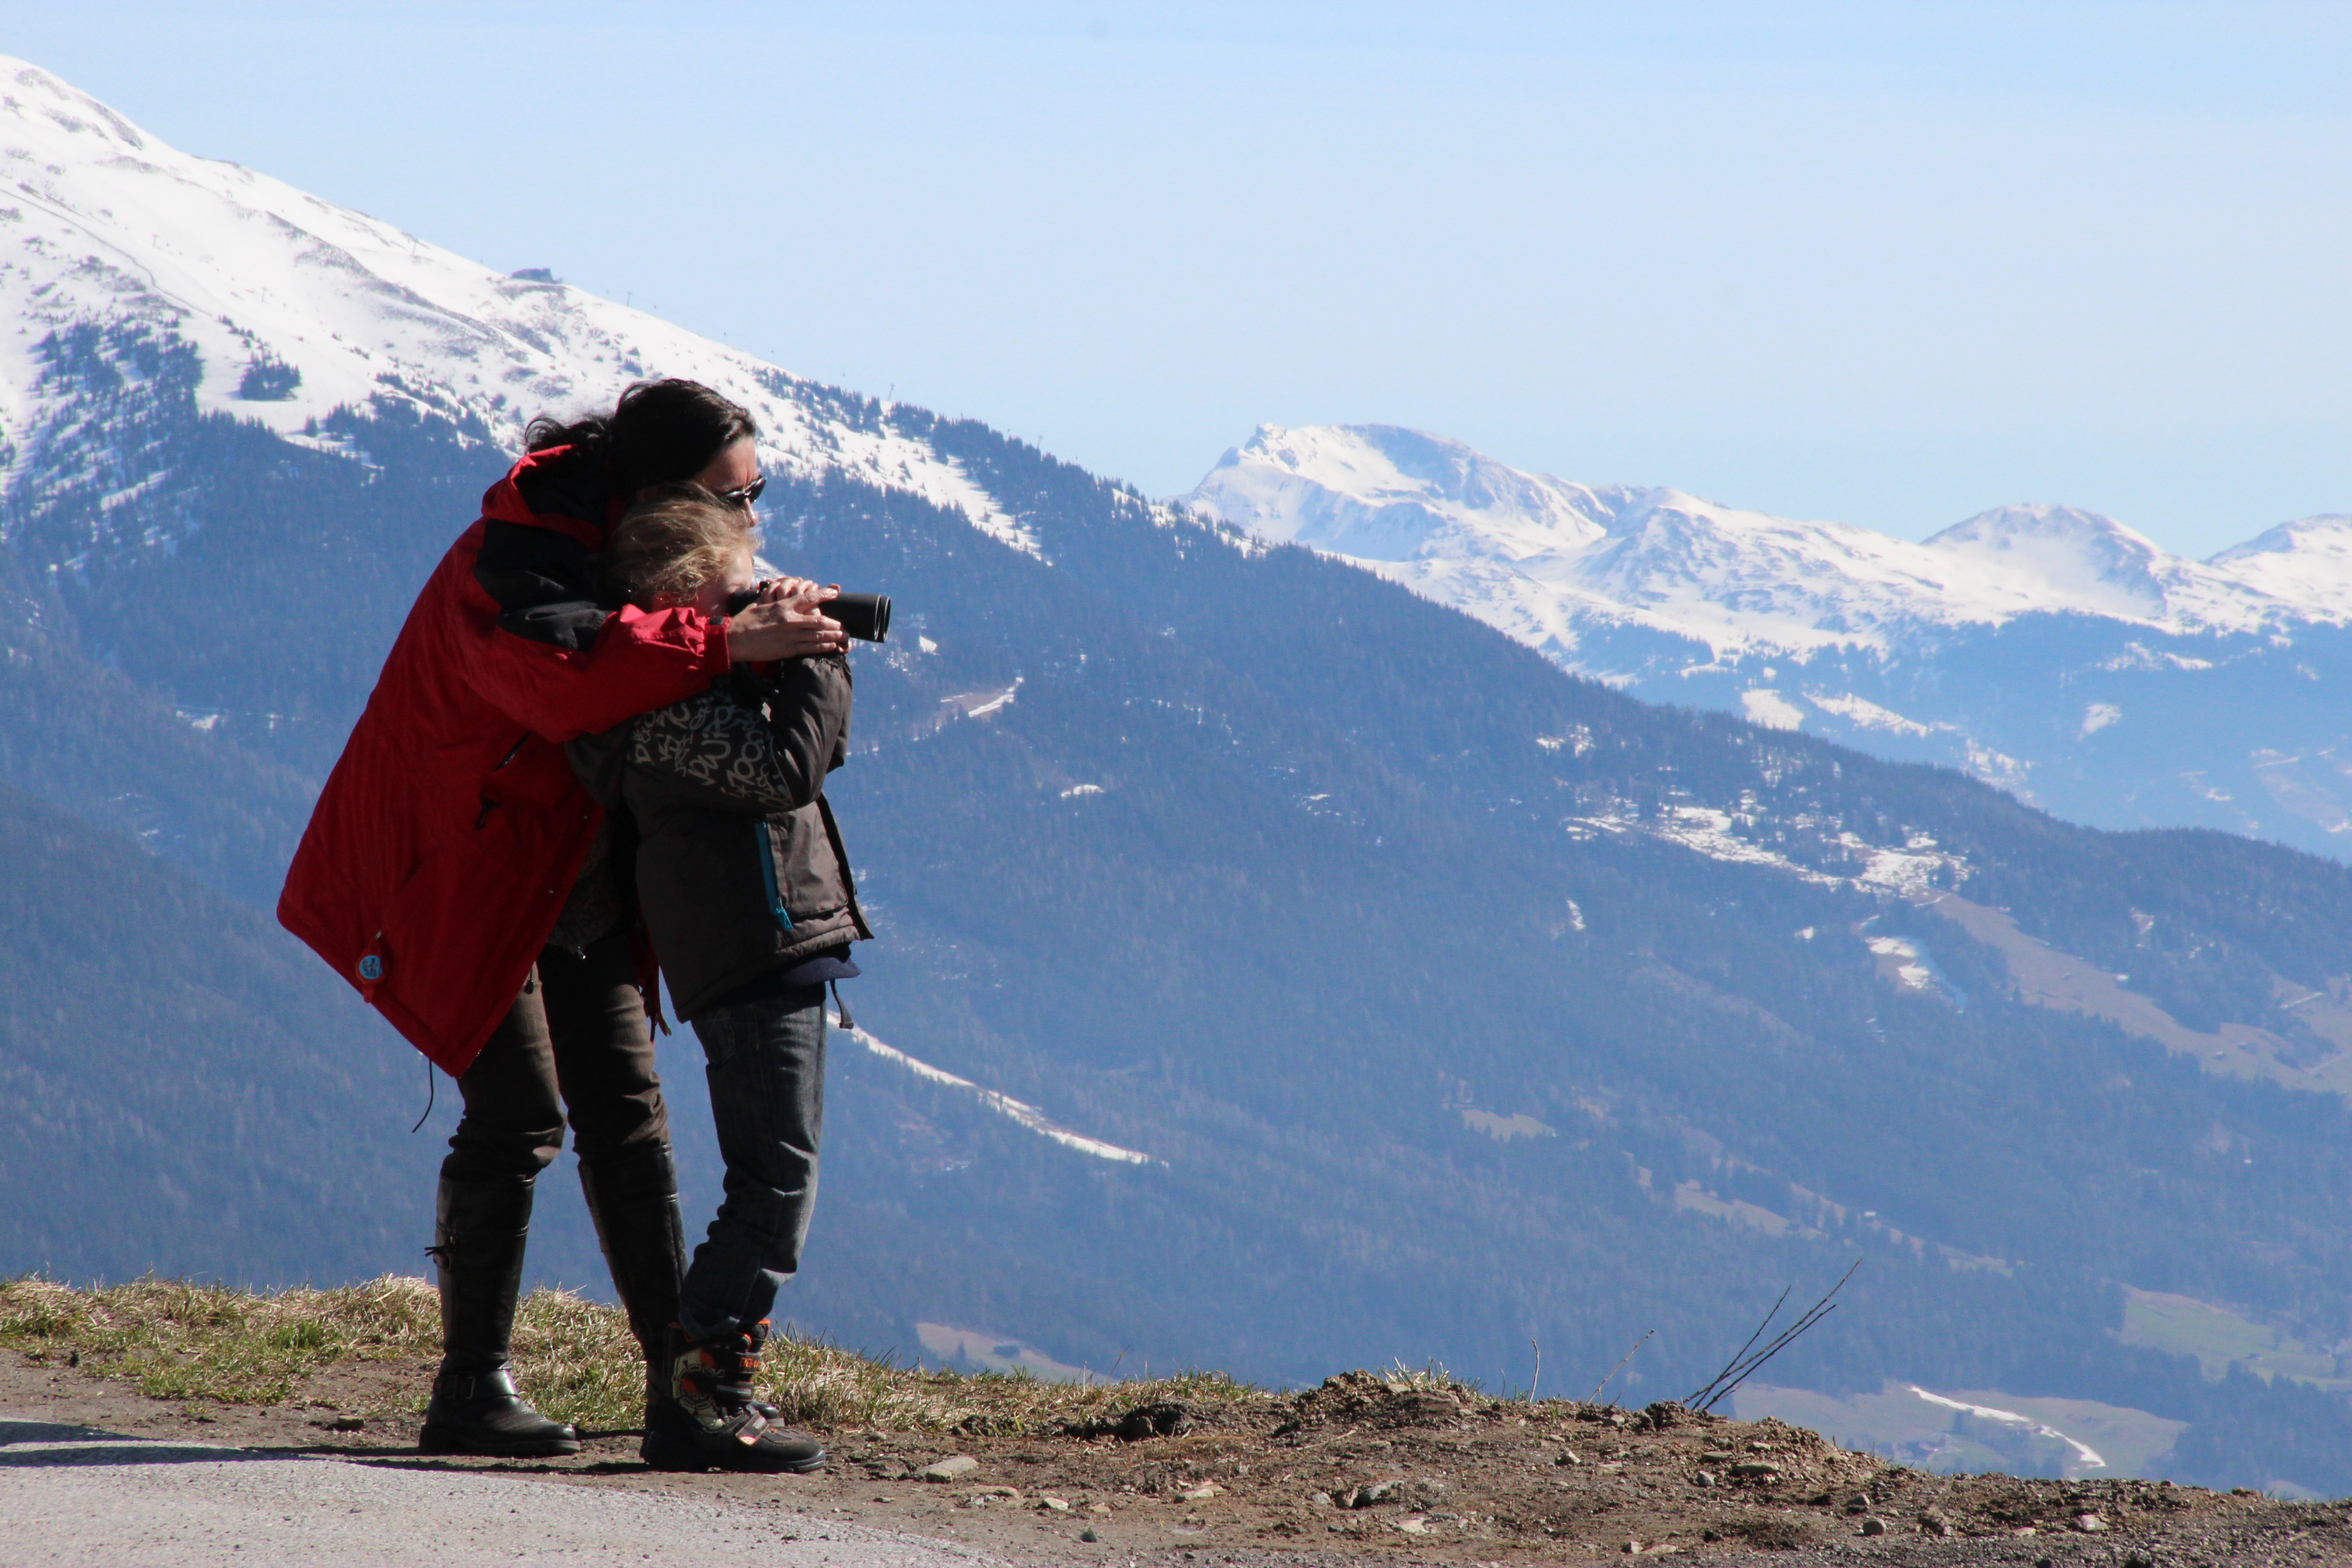
walking, mountain, winter, hiking, adventure, mountain range, recreation, telescope, alpine, extreme sport, ridge, summit, mountaineering, sports, alps, backpacking, vision, binoculars, distant view, landform, ski touring, ski mountaineering, outdoor recreation, mountainous landforms, mountain guide